Sheringham Little Theatre

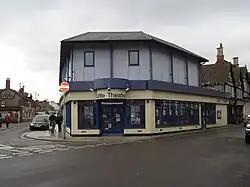
Sheringham Little Theatre as seen from the Town Centre

Sheringham Little Theatre is a theatre in Sheringham, Norfolk, England. It stages live theatre and music, and film screenings.